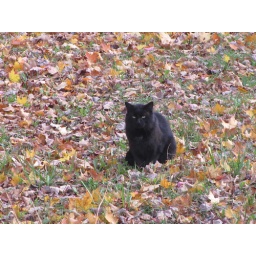
stray cat that comes around my house